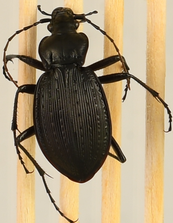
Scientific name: Carabus goryi
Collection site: Mountain Lake Biological Station NEON (MLBS), plot MLBS_011